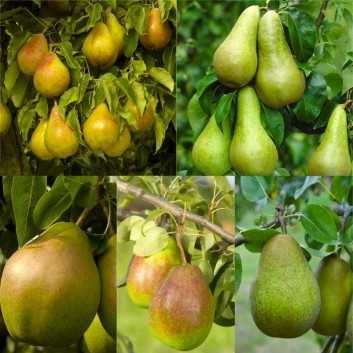
Label: Pear